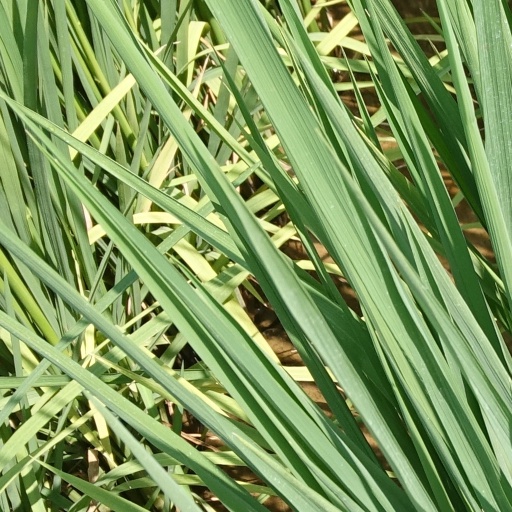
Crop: rice